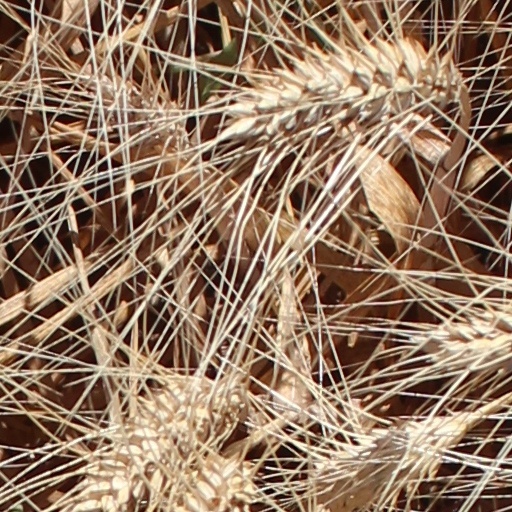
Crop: wheat